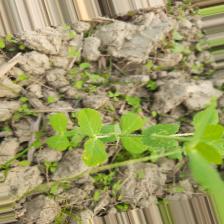
Label: Normal